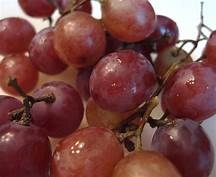
Label: grape